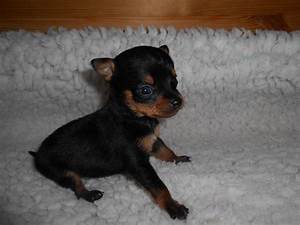
Label: cane